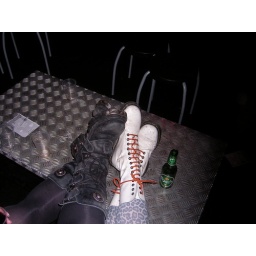
table looks familiar! wasnt from bar phono by any chance. i miss that place!